Derby Road railway station

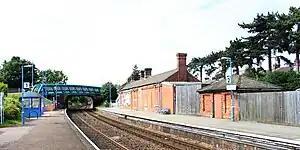
Derby Road in 2012, looking towards

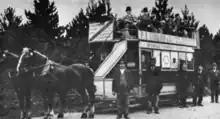
Ipswich Tramway Company Horsecar No. 3, 1880s outside Derby Road station

Derby Road railway station (also known as Derby Road (Ipswich)) is on the Felixstowe Branch Line in the east of England, serving the Rose Hill area and southern area of California on the eastern side of the town of Ipswich, Suffolk. It is down the line from station and measured from London Liverpool Street; It is situated between and and is managed by Greater Anglia, which also operates all passenger trains that call.